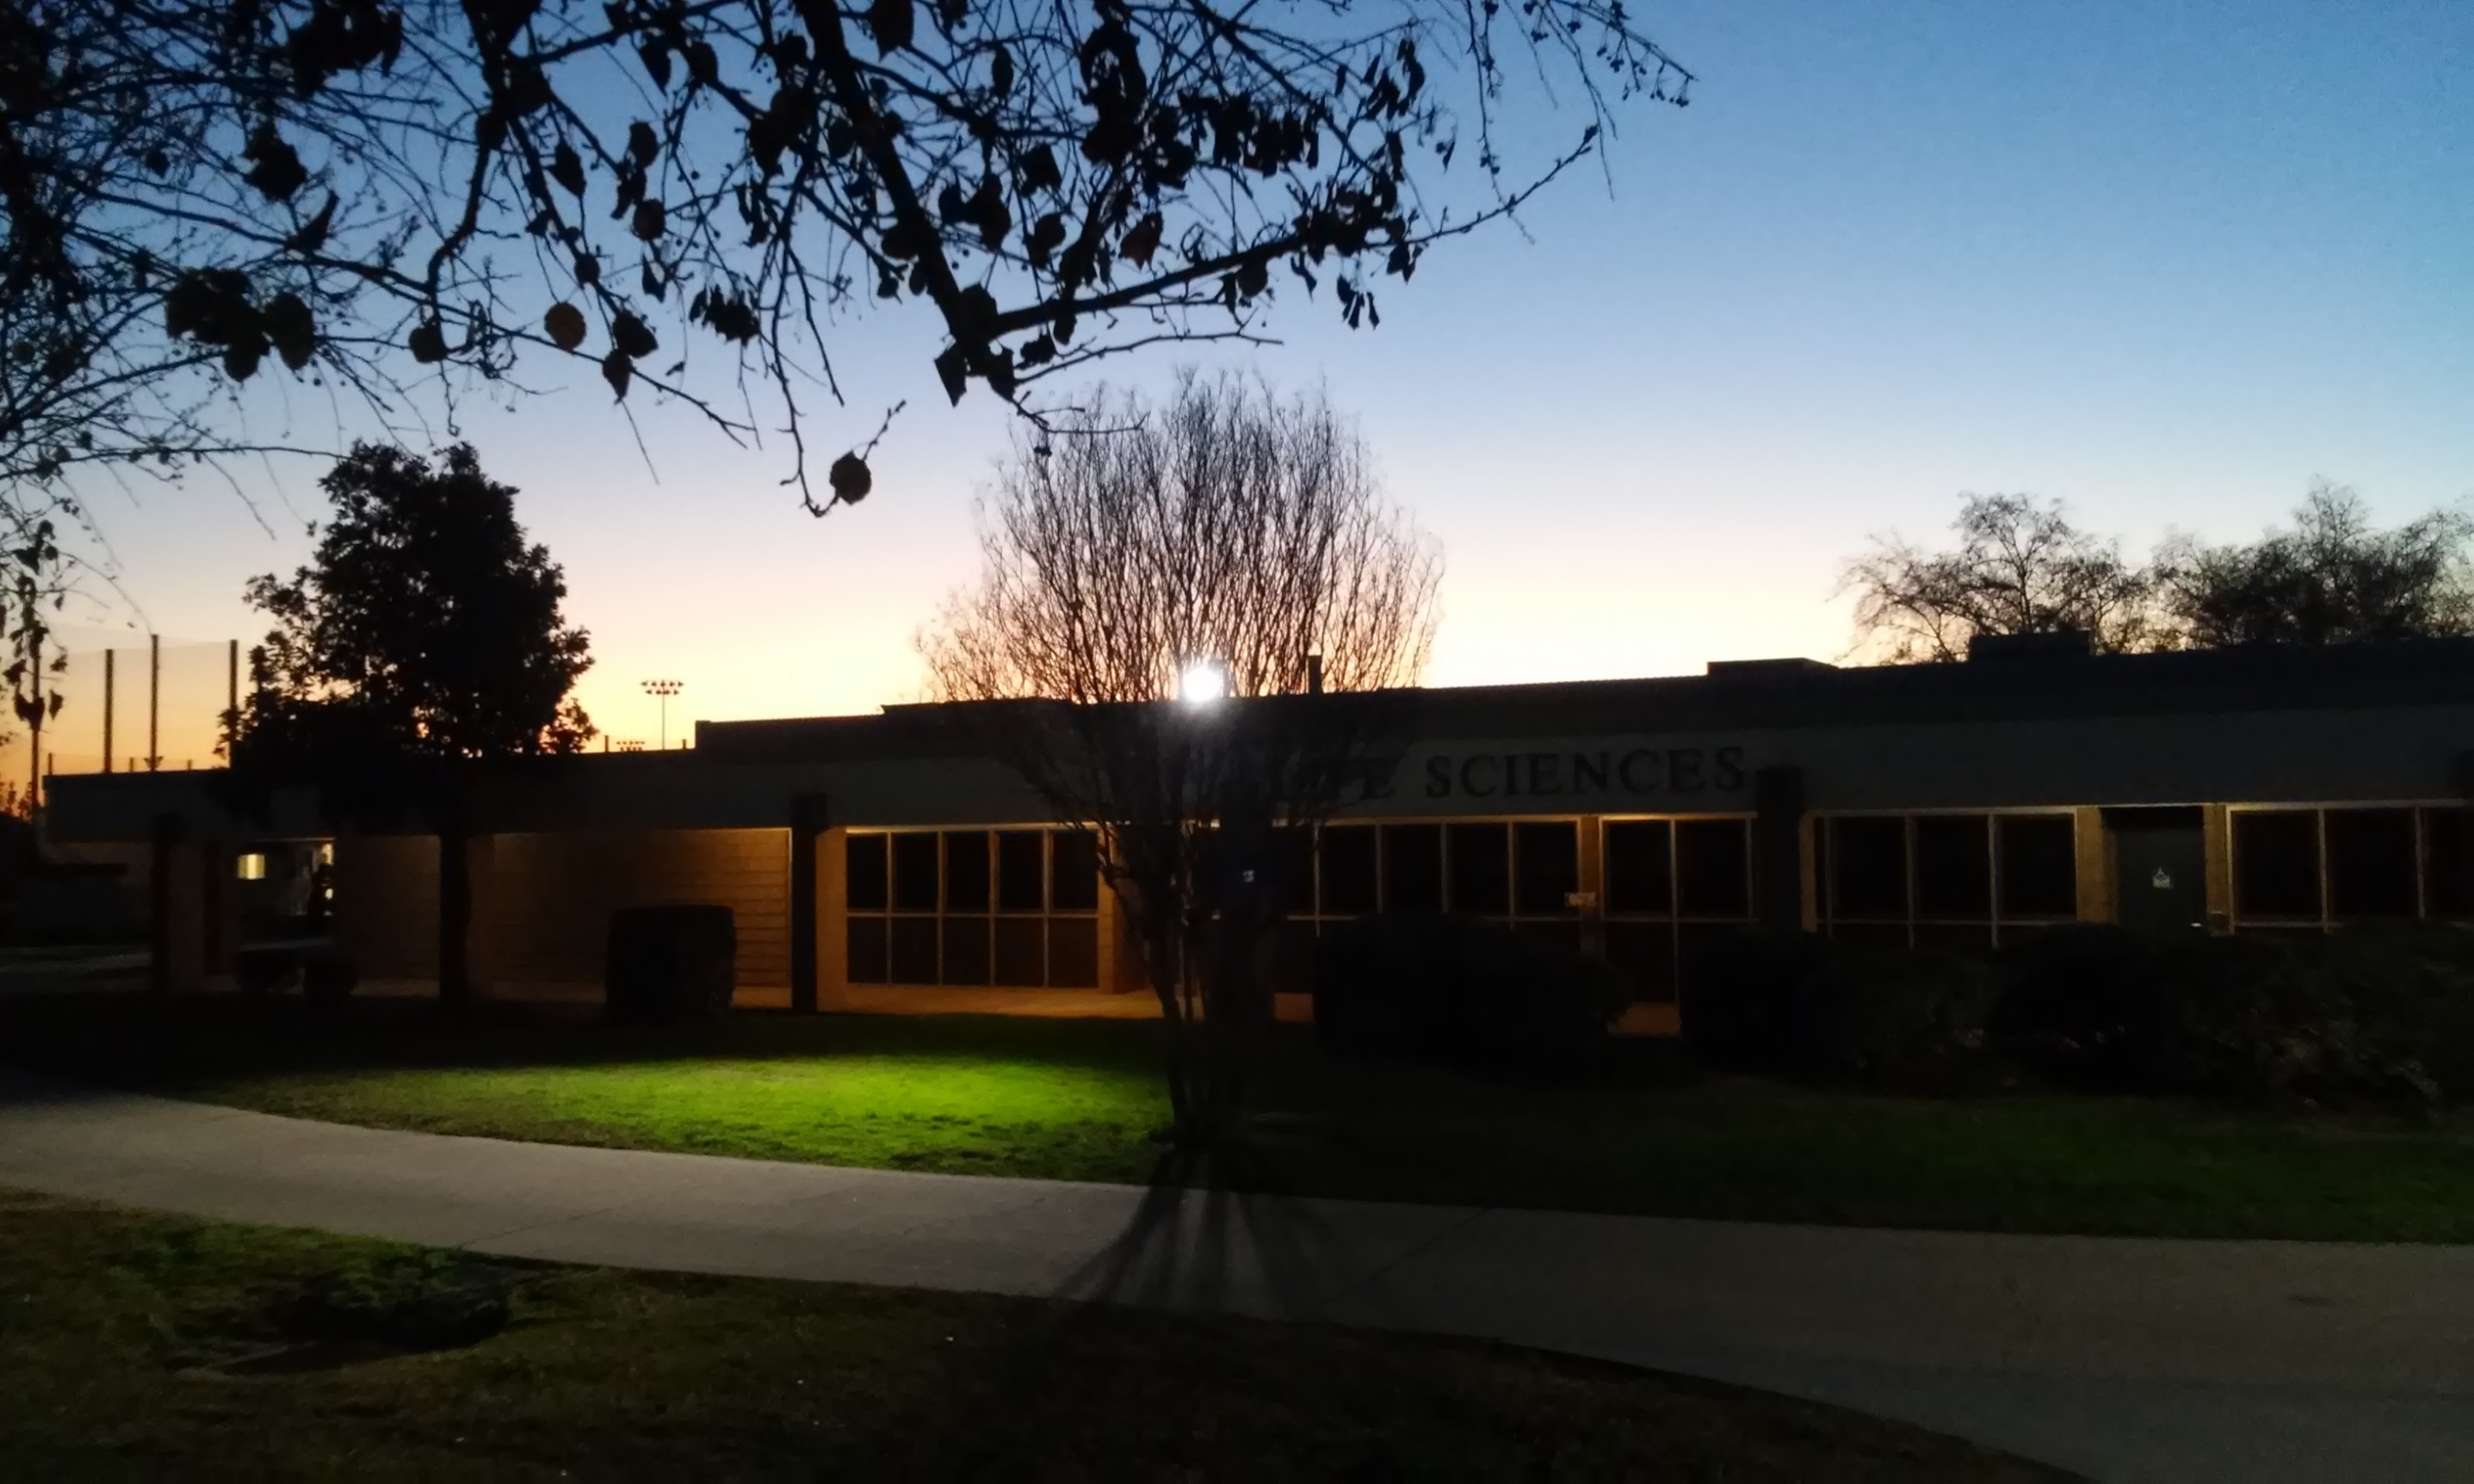
night, house, home, evening, property, estate, neighbourhood, residential area